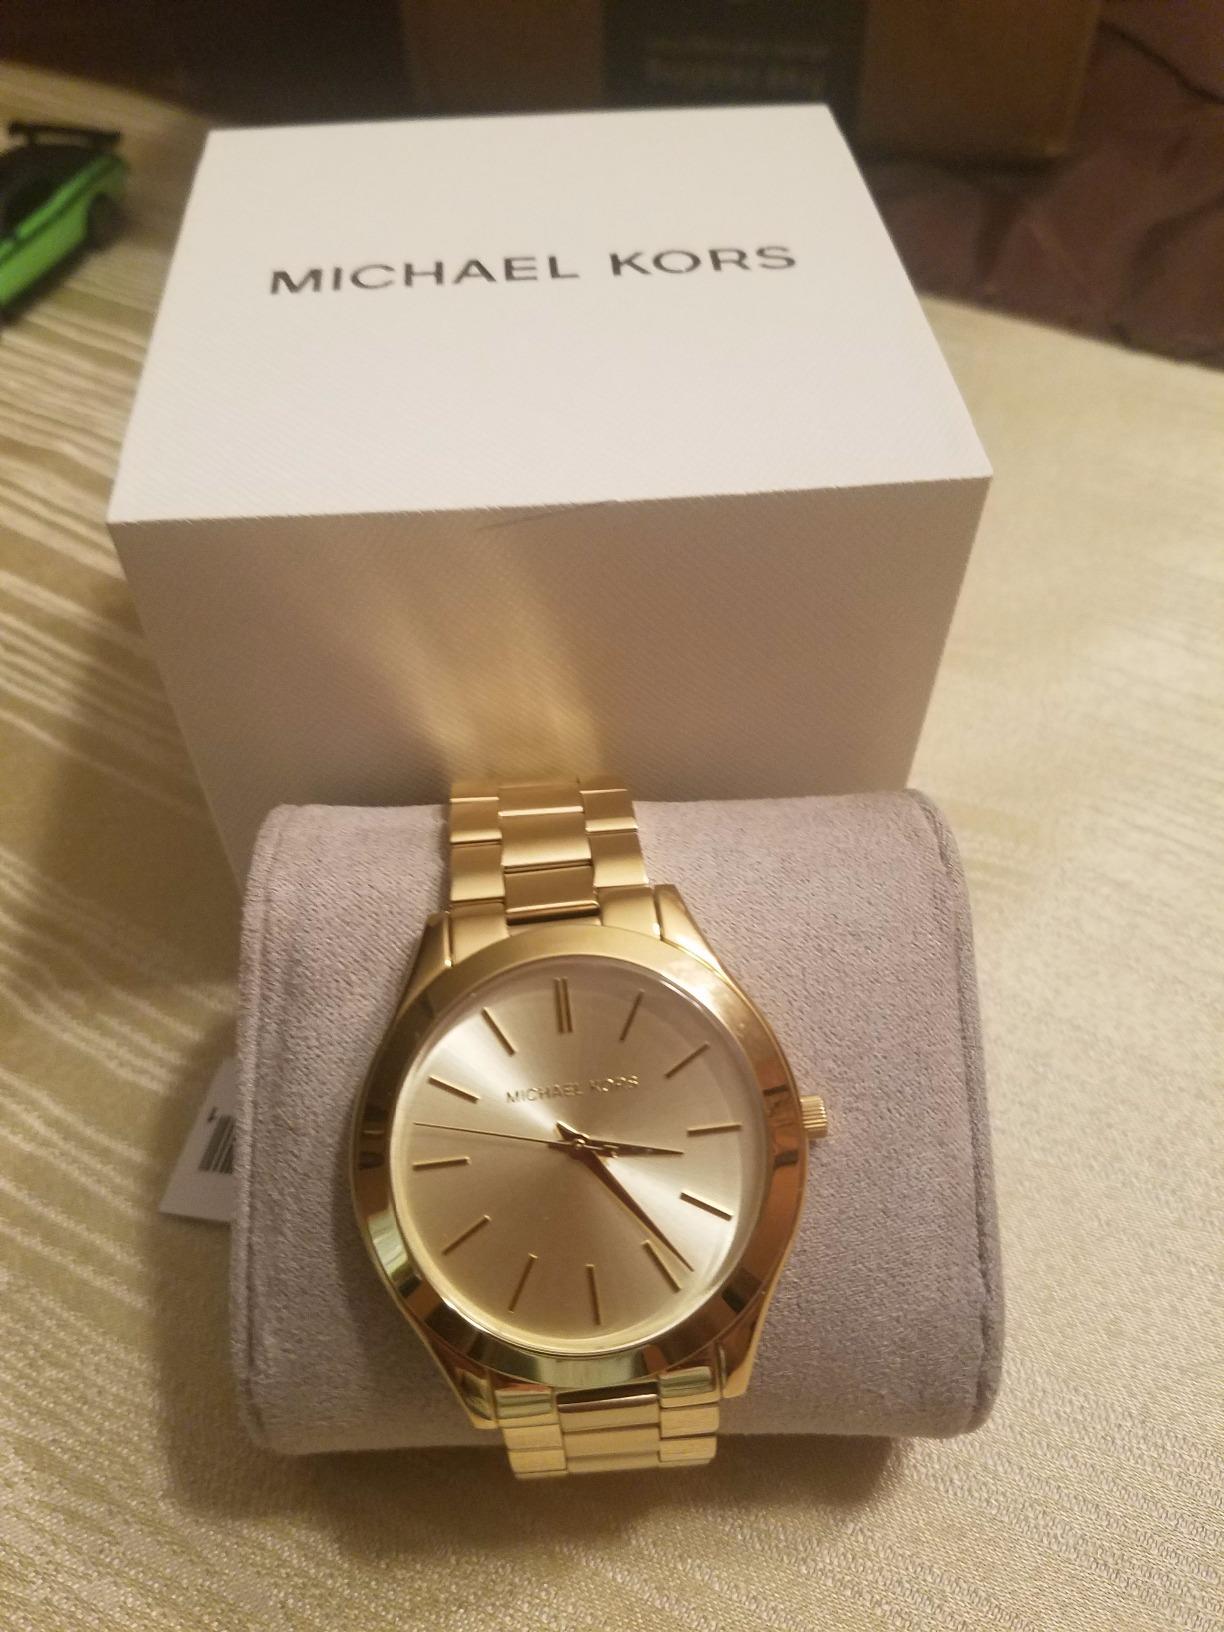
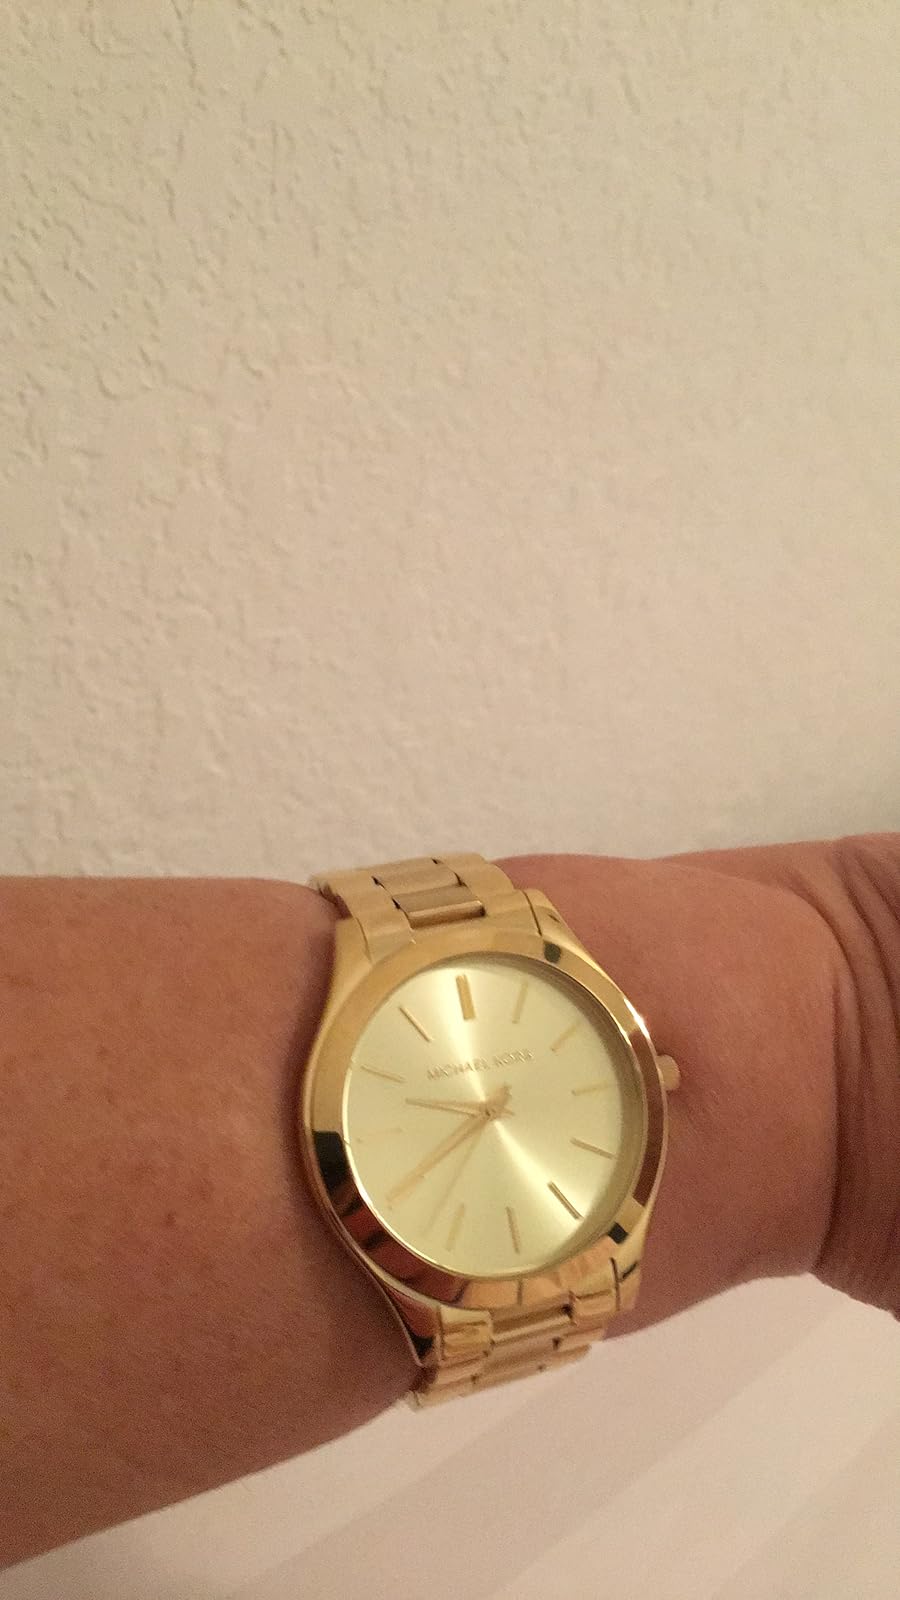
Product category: accessories_watch
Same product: yes